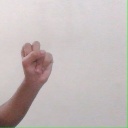
अक्षर: स